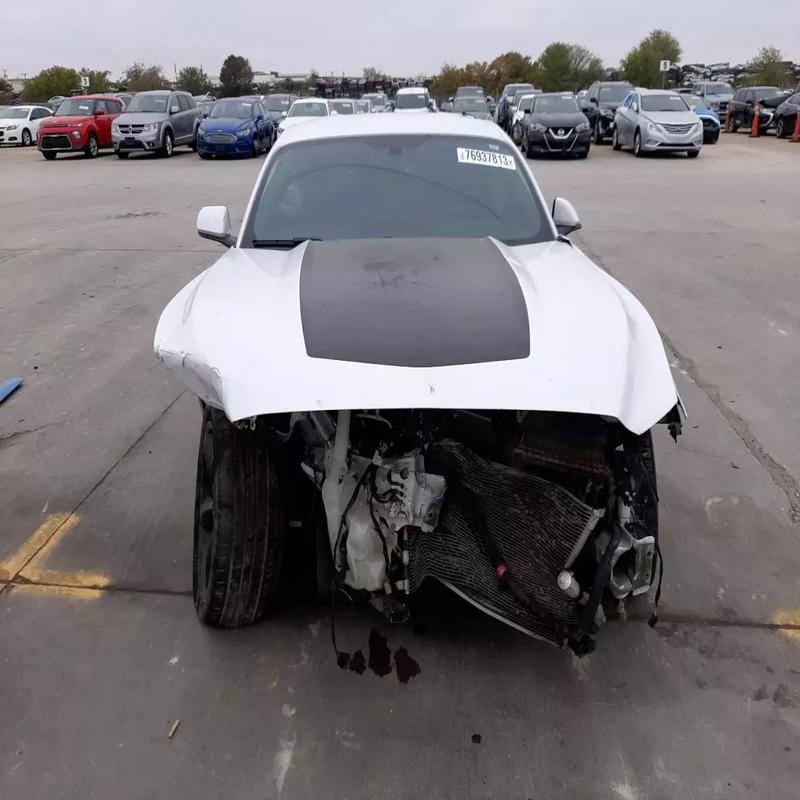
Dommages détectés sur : plaque d'immatriculation avant, pare-choc avant, feu avant droit, feu avant gauche, capot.
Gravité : majeur